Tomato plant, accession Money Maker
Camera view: vertical (180 deg); turntable rotation: 210 degrees
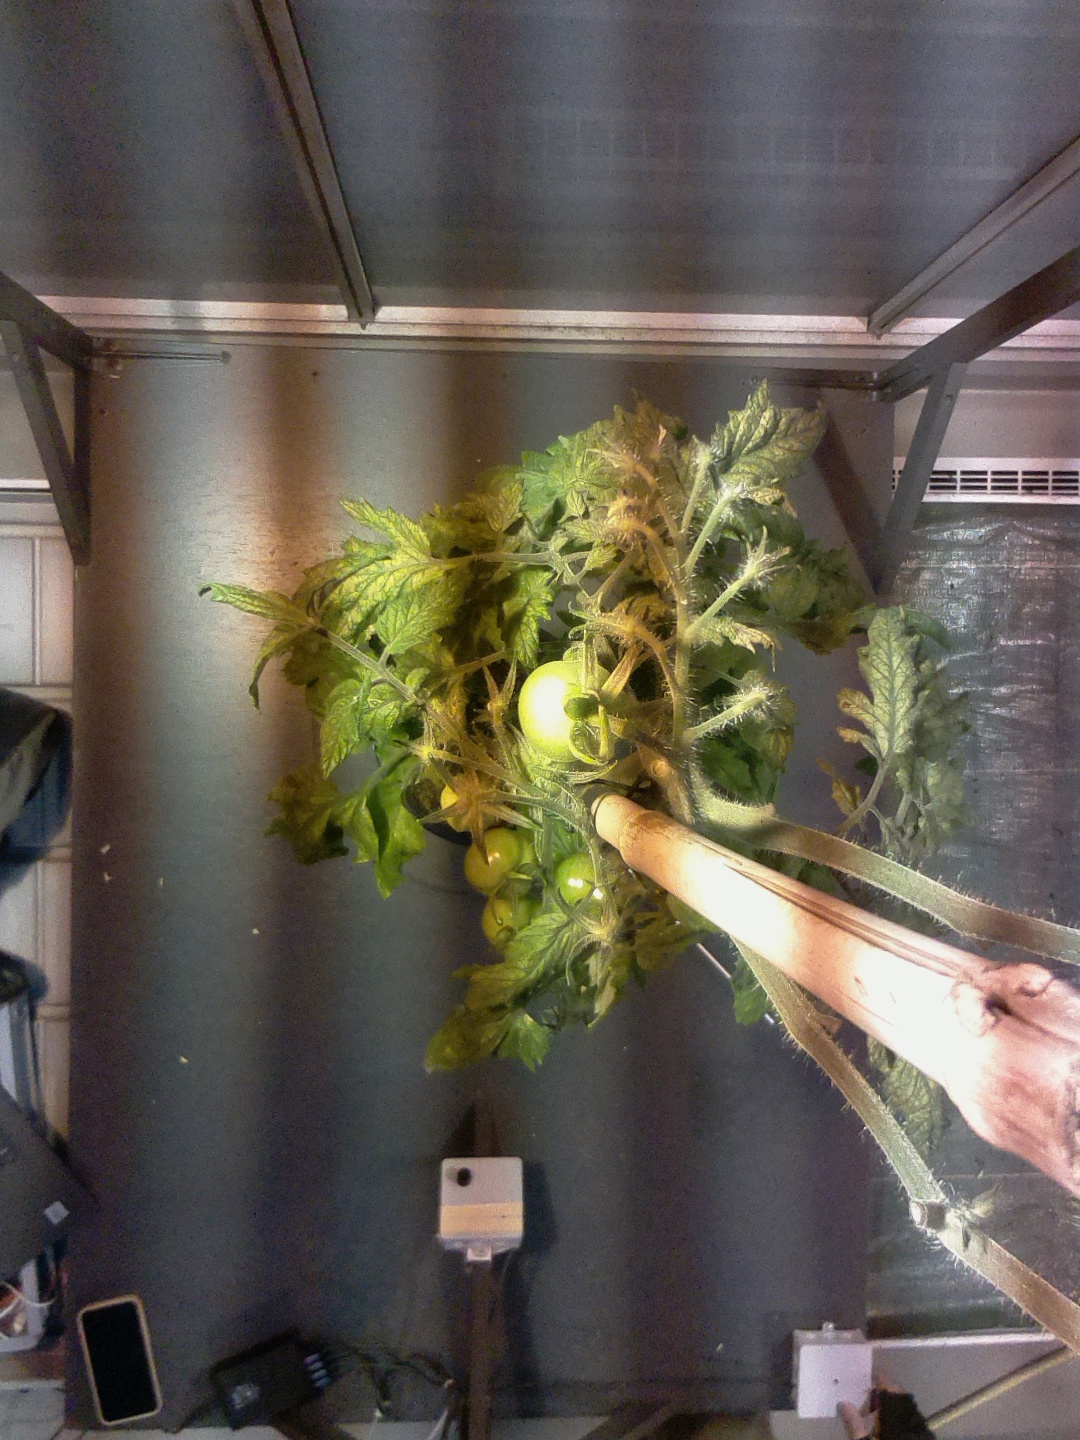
BBCH growth stage 77: 70%-80% of final fruit size